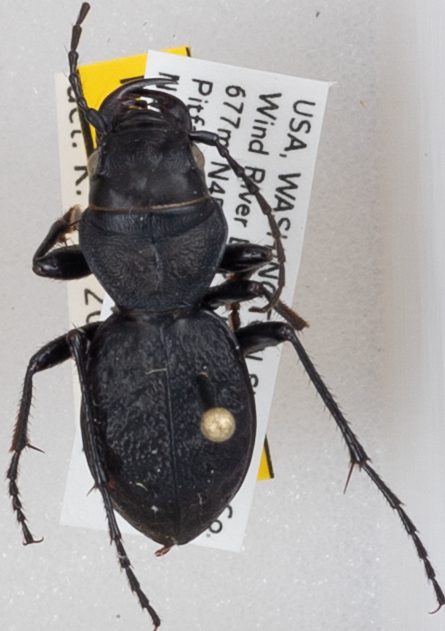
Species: Omus dejeanii
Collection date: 2018-05-22
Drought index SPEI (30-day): -2.09
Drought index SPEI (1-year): -0.39
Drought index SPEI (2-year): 0.71